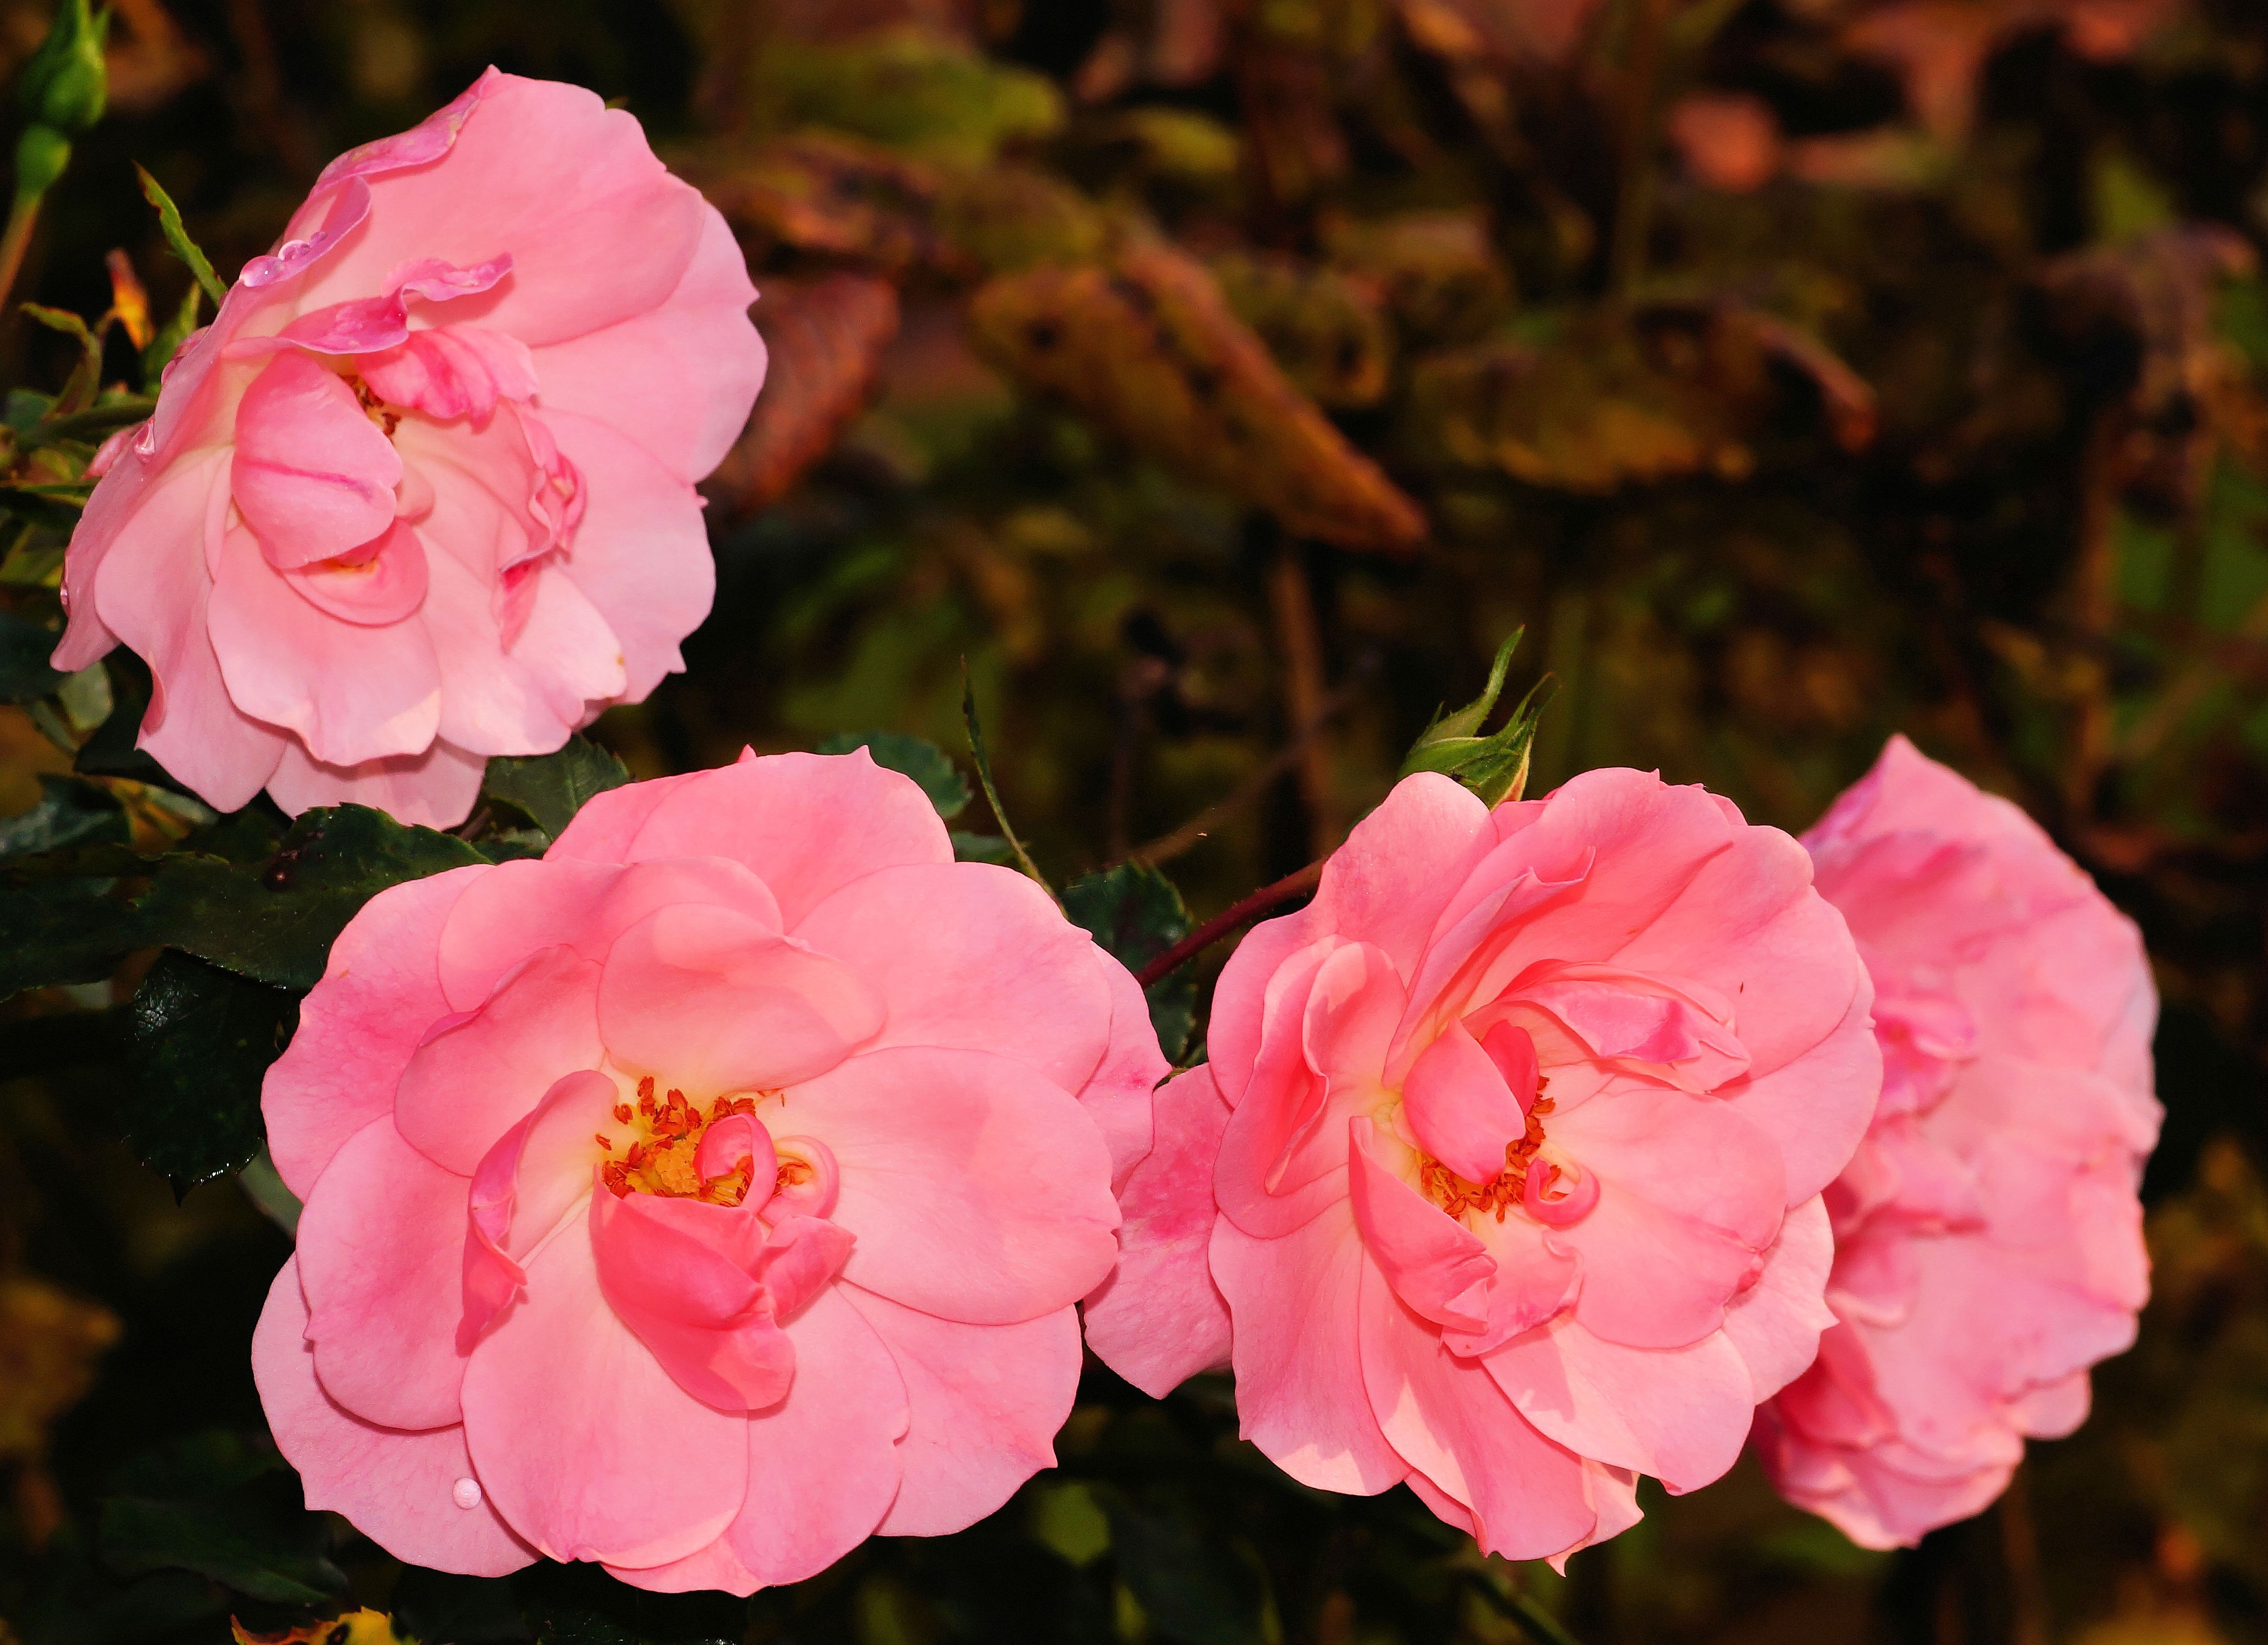
blossom, plant, flower, petal, rose, garden, pink, close, flora, flowers, roses, shrub, late summer, tender, floribunda, fragrance, tenderness, macro photography, flowering plant, garden roses, rose family, annual plant, land plant, rose order